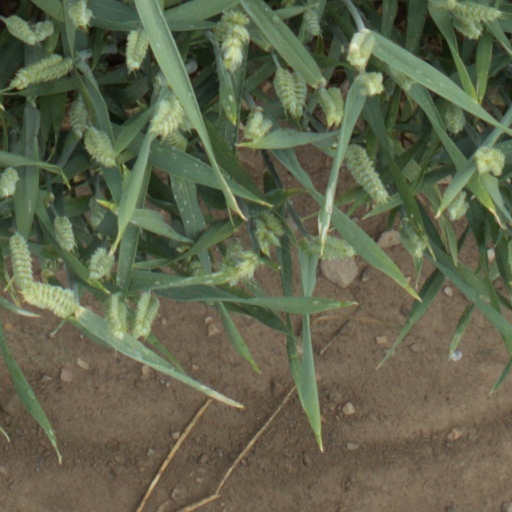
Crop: wheat